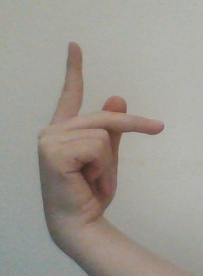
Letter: dha